Charles L. Manson House

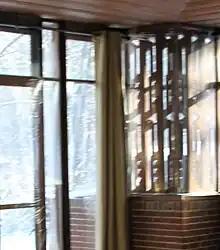
Frank Lloyd Wright Carved Panels and Windows Manson Home Wausau Wisconsin USA

The home was designed with hot water pipes in the concrete floor for heating which proved problematic in the long term because repairing and replacing them involved great expense and effort. As a result, future owners of the home installed alternate heating systems.